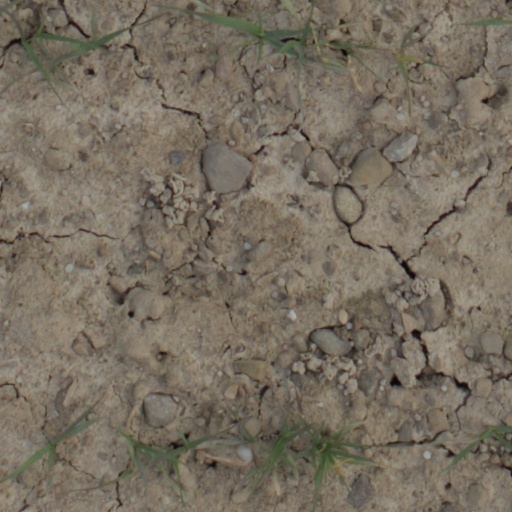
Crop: wheat